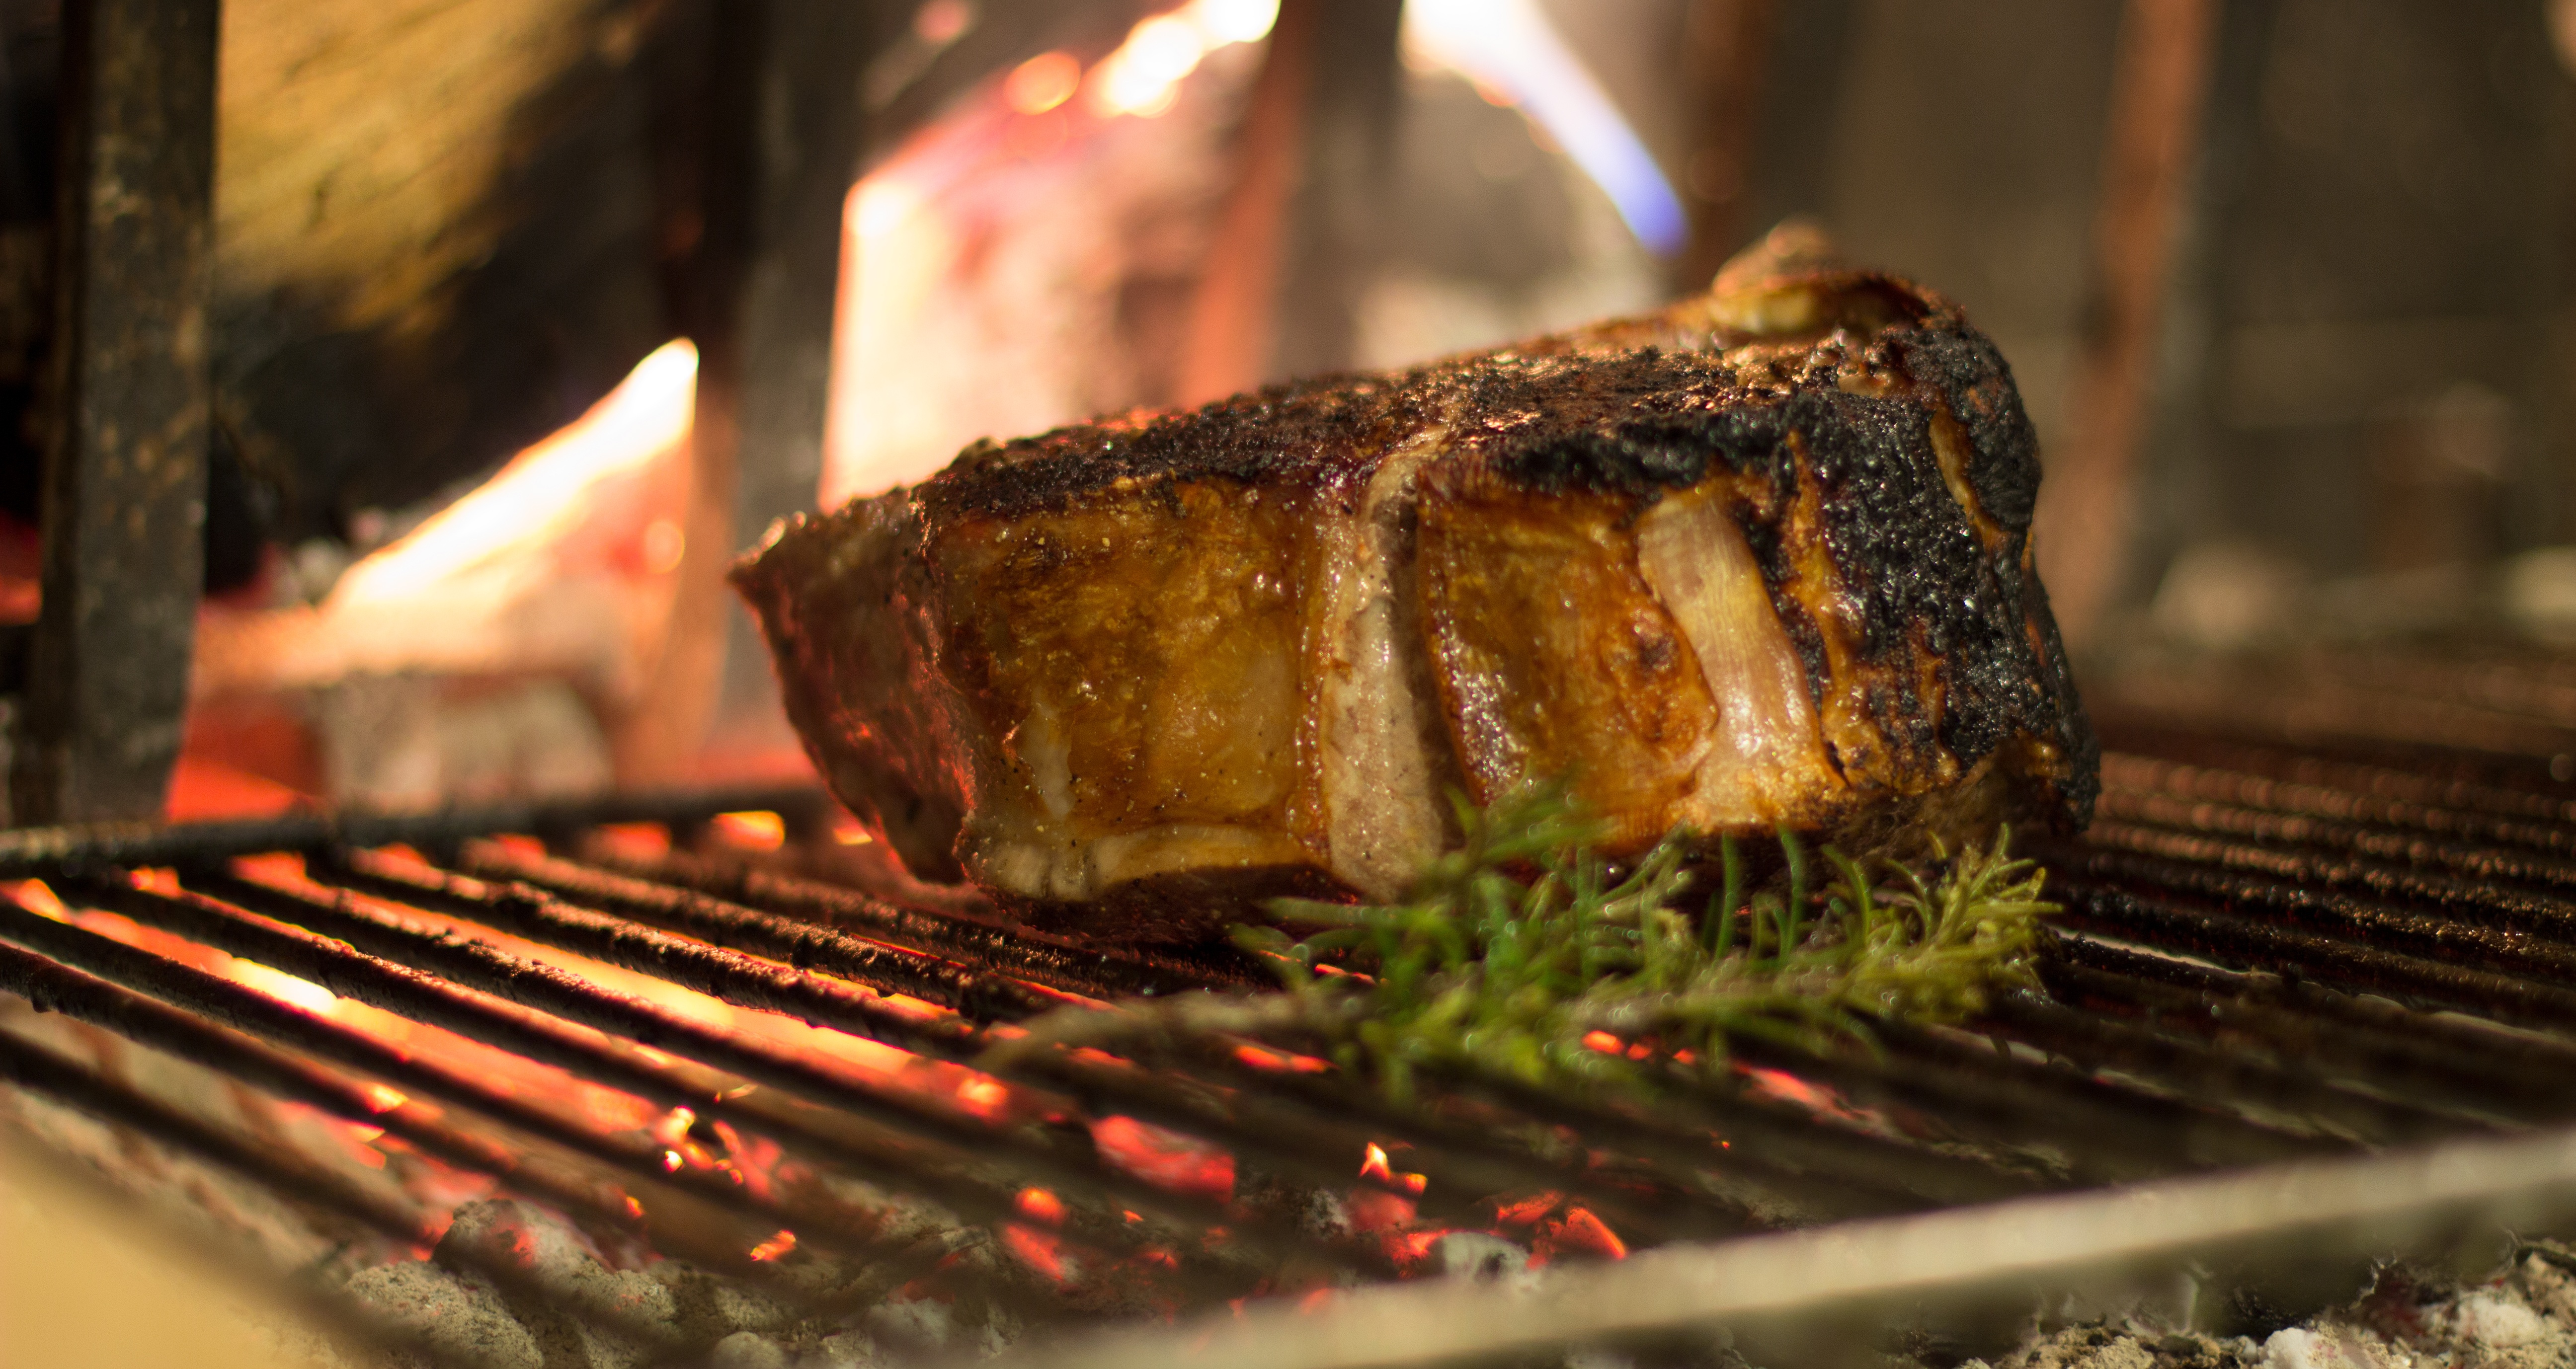
wood, dish, food, cooking, kitchen, bbq, barbeque, tuscany, fish, meat, barbecue, cuisine, beef, steak, grid, rib, roasting, rosemary, grilling, barbecue grill, fiorentina, human action, outdoor grill, animal source foods, kobe beef, churrasco food